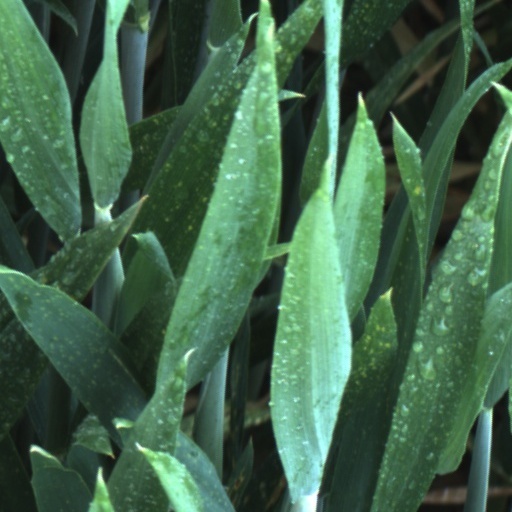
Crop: wheat